Tom Burlinson

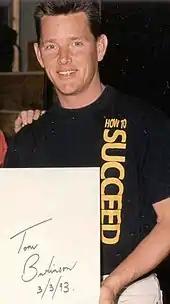
Burlinson, 1993

Burlinson returned to the stage in "How To Succeed in Business Without Really Trying" in 1992. He starred with some of Australia's most notable stage performers, Noel Ferrier, June Bronhill and Jackie Love. In 1996 he had stage roles with the Sydney Theatre Company, starring as Franklin in "Merrily We Roll Along" and as Ricky in "Miracle City".